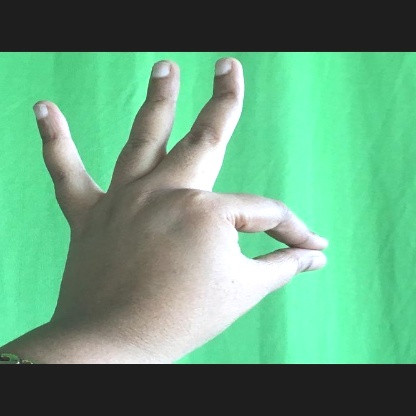
Mudra: Hamsasyam